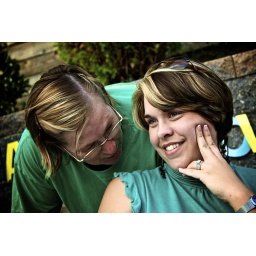
&amp;quot;If I keep a green bough in my heart, the singing bird will come.&amp;quot; Chinese Proverb